Fishing industry in Uganda

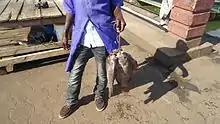
A fisher man with tilapia at Gaba landing site

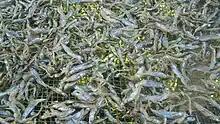
Silver fish in Kalangala

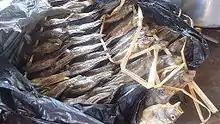
Sprat in a market in kalangala

Aquaculture in Uganda is recorded to have started in 1941 after carp was imported into the country. Fish farming was officially proposed by the colonial authorities and the Kajjansi Fish Experimental Station established in 1947. However, the introduction of carp was embroiled in controversies due to differences among the lead scientists on the possible adverse impact of common carp on the indigenous aquatic environment in case they escaped from the confines of the fishponds. Because of this, it was decided to use tilapia for stocking purposes. A vigorous fish farming extension programme resulted in the construction of 1 500 ponds by 1956; these were concentrated in the central region (Buganda) and the most southwestern part of the country (Kigezi). In 1959–60 an FAO-supported comparative evaluation of carp and tilapia endorsed the use of carp and resulted in further expansion of aquaculture in Uganda. Aquaculture was further promoted under the drive for rural development, and by late 1968 the Department of Fisheries recorded up to 11 000 pounds mostly producing fish for subsistence. However, subsistence farming was largely based on the supply of seed from farmer to farmer and/or from the government station, which hampered the expansion of the aquaculture sub-sector. Changing policies under successive governments also led to uneven support and many farmers abandoned ponds due to lack of stocking materials, limited technical guidance and excessive government regulatory regimes. The Fisheries Master Plan study of 1999 established that Uganda had only 4 500 functioning ponds with only a portion stocked, producing 285 tonnes of fish annually.